Mitsubishi A6M Zero

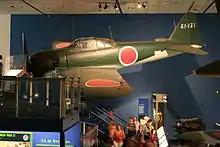
A6M5 on display at the National Air and Space Museum, United States

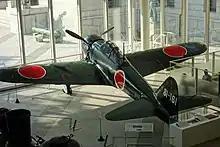
A6M5 on display at Yūshūkan in Tokyo, Japan

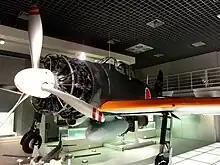
A6M on display at the National Museum of Nature and Science, Japan

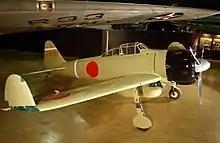
A propeller aircraft on display in a museum. The wing tips are folded up.

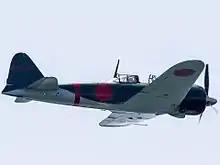
2017 Red Bull Air Race of Chiba (N553TT)

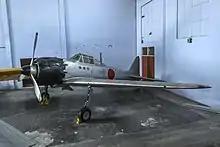
A6M on display at Dirgantara Mandala Museum, Indonesia

Like many surviving World War II Japanese aircraft, most surviving Zeros are made up of parts from multiple airframes. As a result, some are referred to by conflicting manufacturer serial numbers. Other planes, such as those recovered after decades in a wrecked condition, have been reconstructed to the extent that the majority of their structure is made up of modern parts. All of this means the identities of surviving aircraft can be difficult to confirm. Most flying Zeros have had their engines replaced with similar American units. Only one, the Planes of Fame Air Museum's A6M5, has the original Sakae engine.